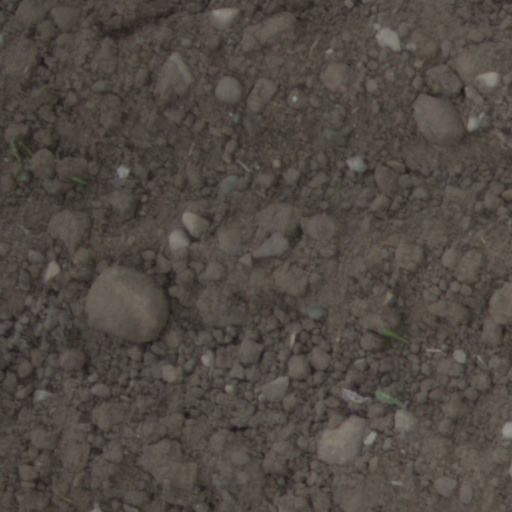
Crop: wheat